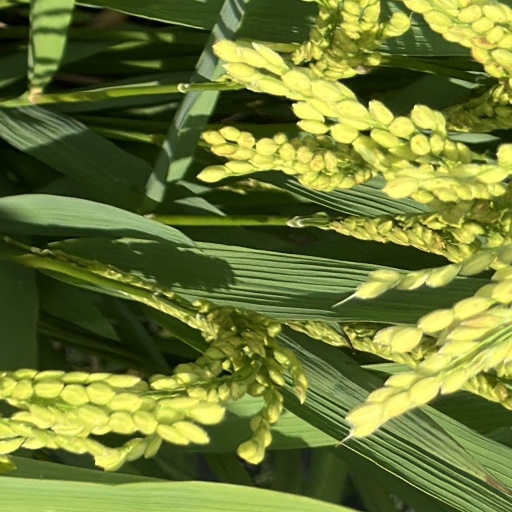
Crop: rice